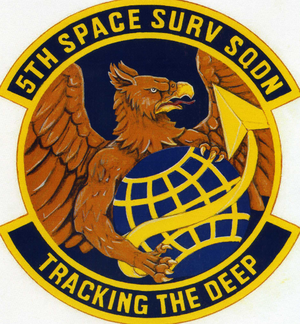
L'United States Space Force, ou USSF en abrégé, est la branche des Forces armées des États-Unis destinée à la conduite d'opérations militaires dans l'espace créée le 20 décembre 2019. Il s'agit de la sixième branche des forces armées des États-Unis, dépendant du Département de l'Air Force. Son quartier-général provisoire est Peterson Air Force Base.